Swedish Navy Construction Corps

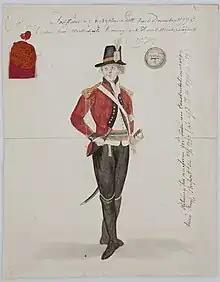
Uniform m/1792 for the Navy Construction Corps. Established in November 1793.

The Swedish Navy Construction Corps was, during the years 1793–1868, a military organized corps in the Swedish Navy, primarily tasked with creating drawings and proposals related to naval materiel and overseeing work at the Swedish state shipyards.